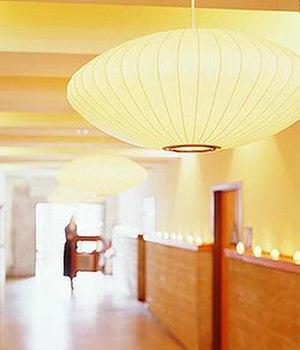
George Nelson (Americain, 1908-1986): Bubble lamp dessinée en 1947 et fabriquée par Howard Miller depuis le début des années 1950 et jusqu'en 1979. ↑ Getty Art &amp
George Nelson est un designer américain.